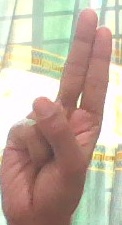
ASL sign: U